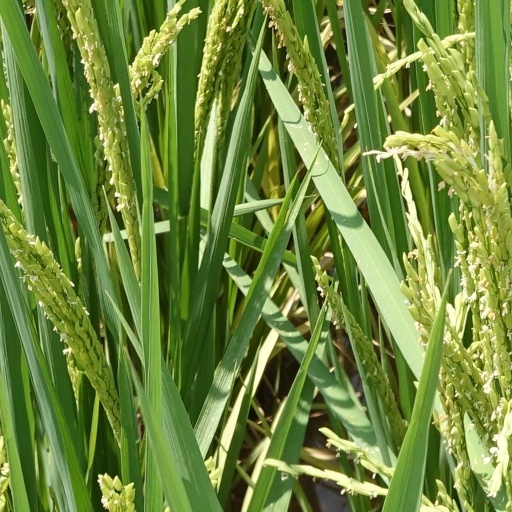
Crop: rice